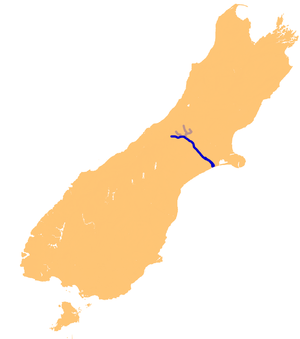
Le Rakaia est un fleuve des Plaines de Canterbury, en région de Canterbury, dans l'Île du Sud en Nouvelle-Zélande Le Rakaia est l'un des plus grands cours d'eau en tresses de Nouvelle-Zélande.